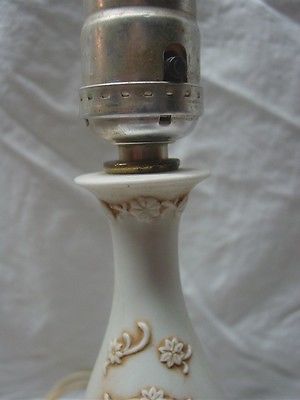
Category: lamp